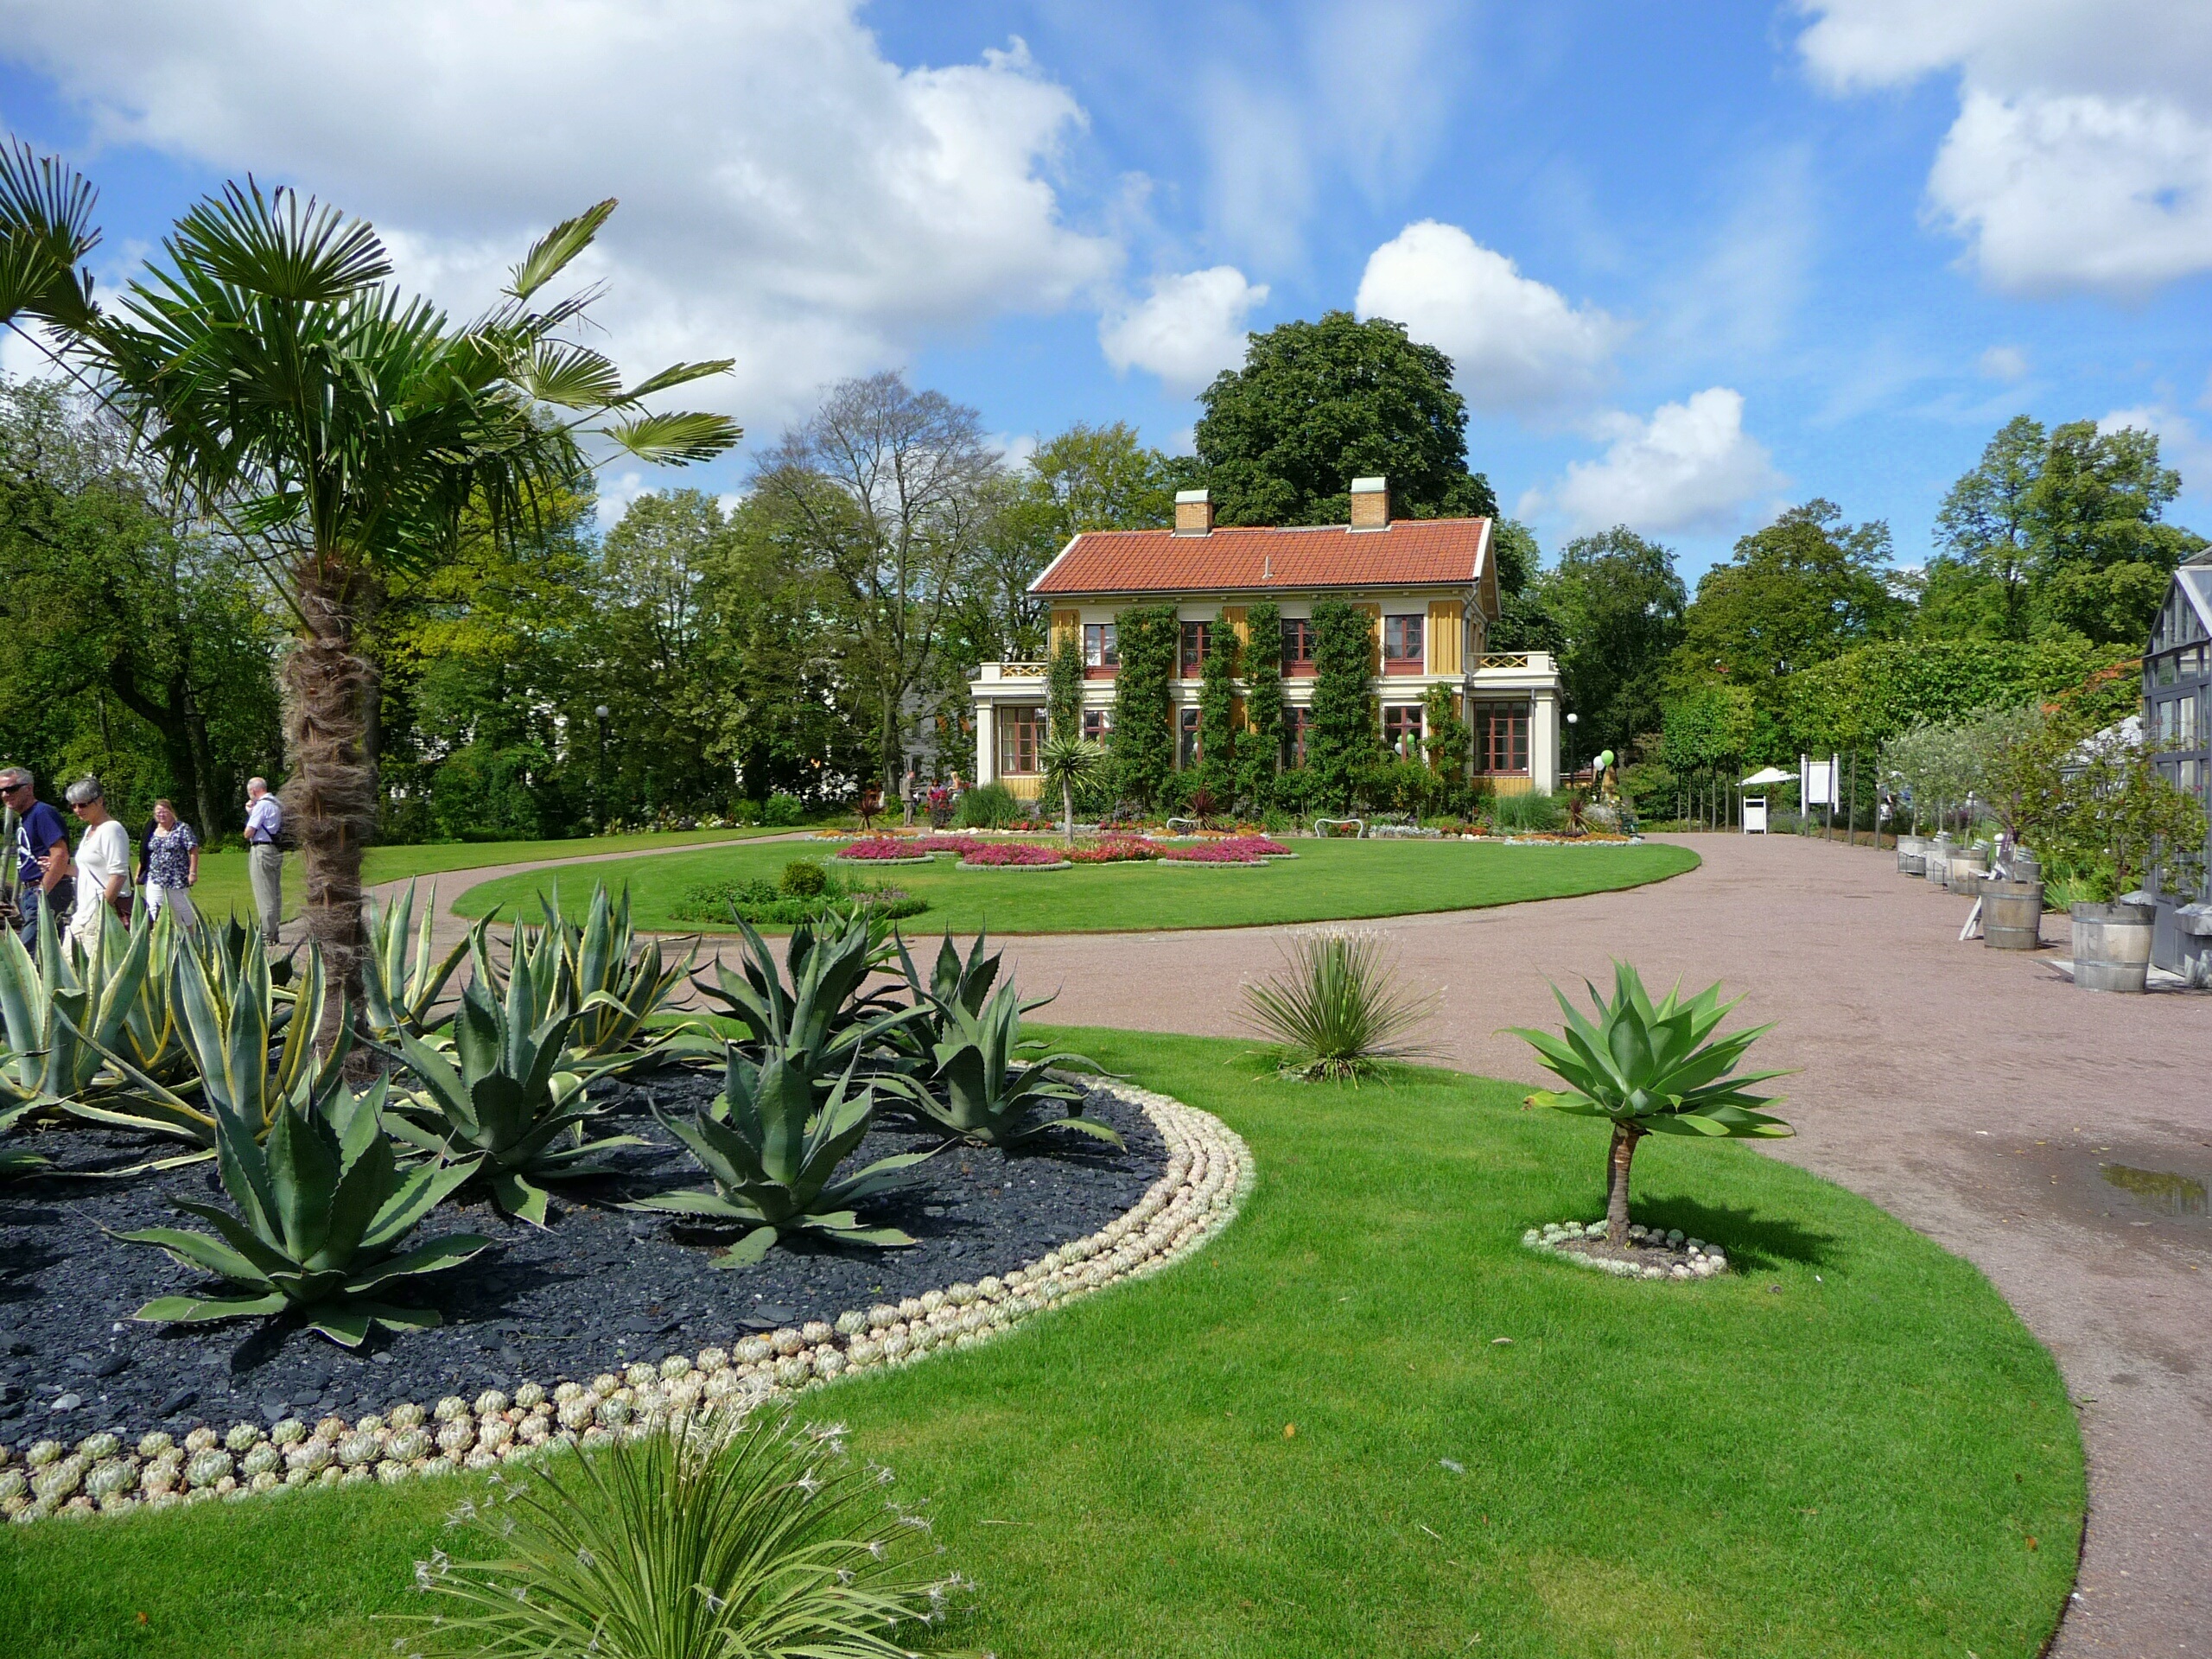
landscape, grass, lawn, flower, home, backyard, property, botany, garden, botanical, landscaping, courtyard, botanical garden, estate, yard, gothenburg, real estate, residential area, arecales, landscape architect